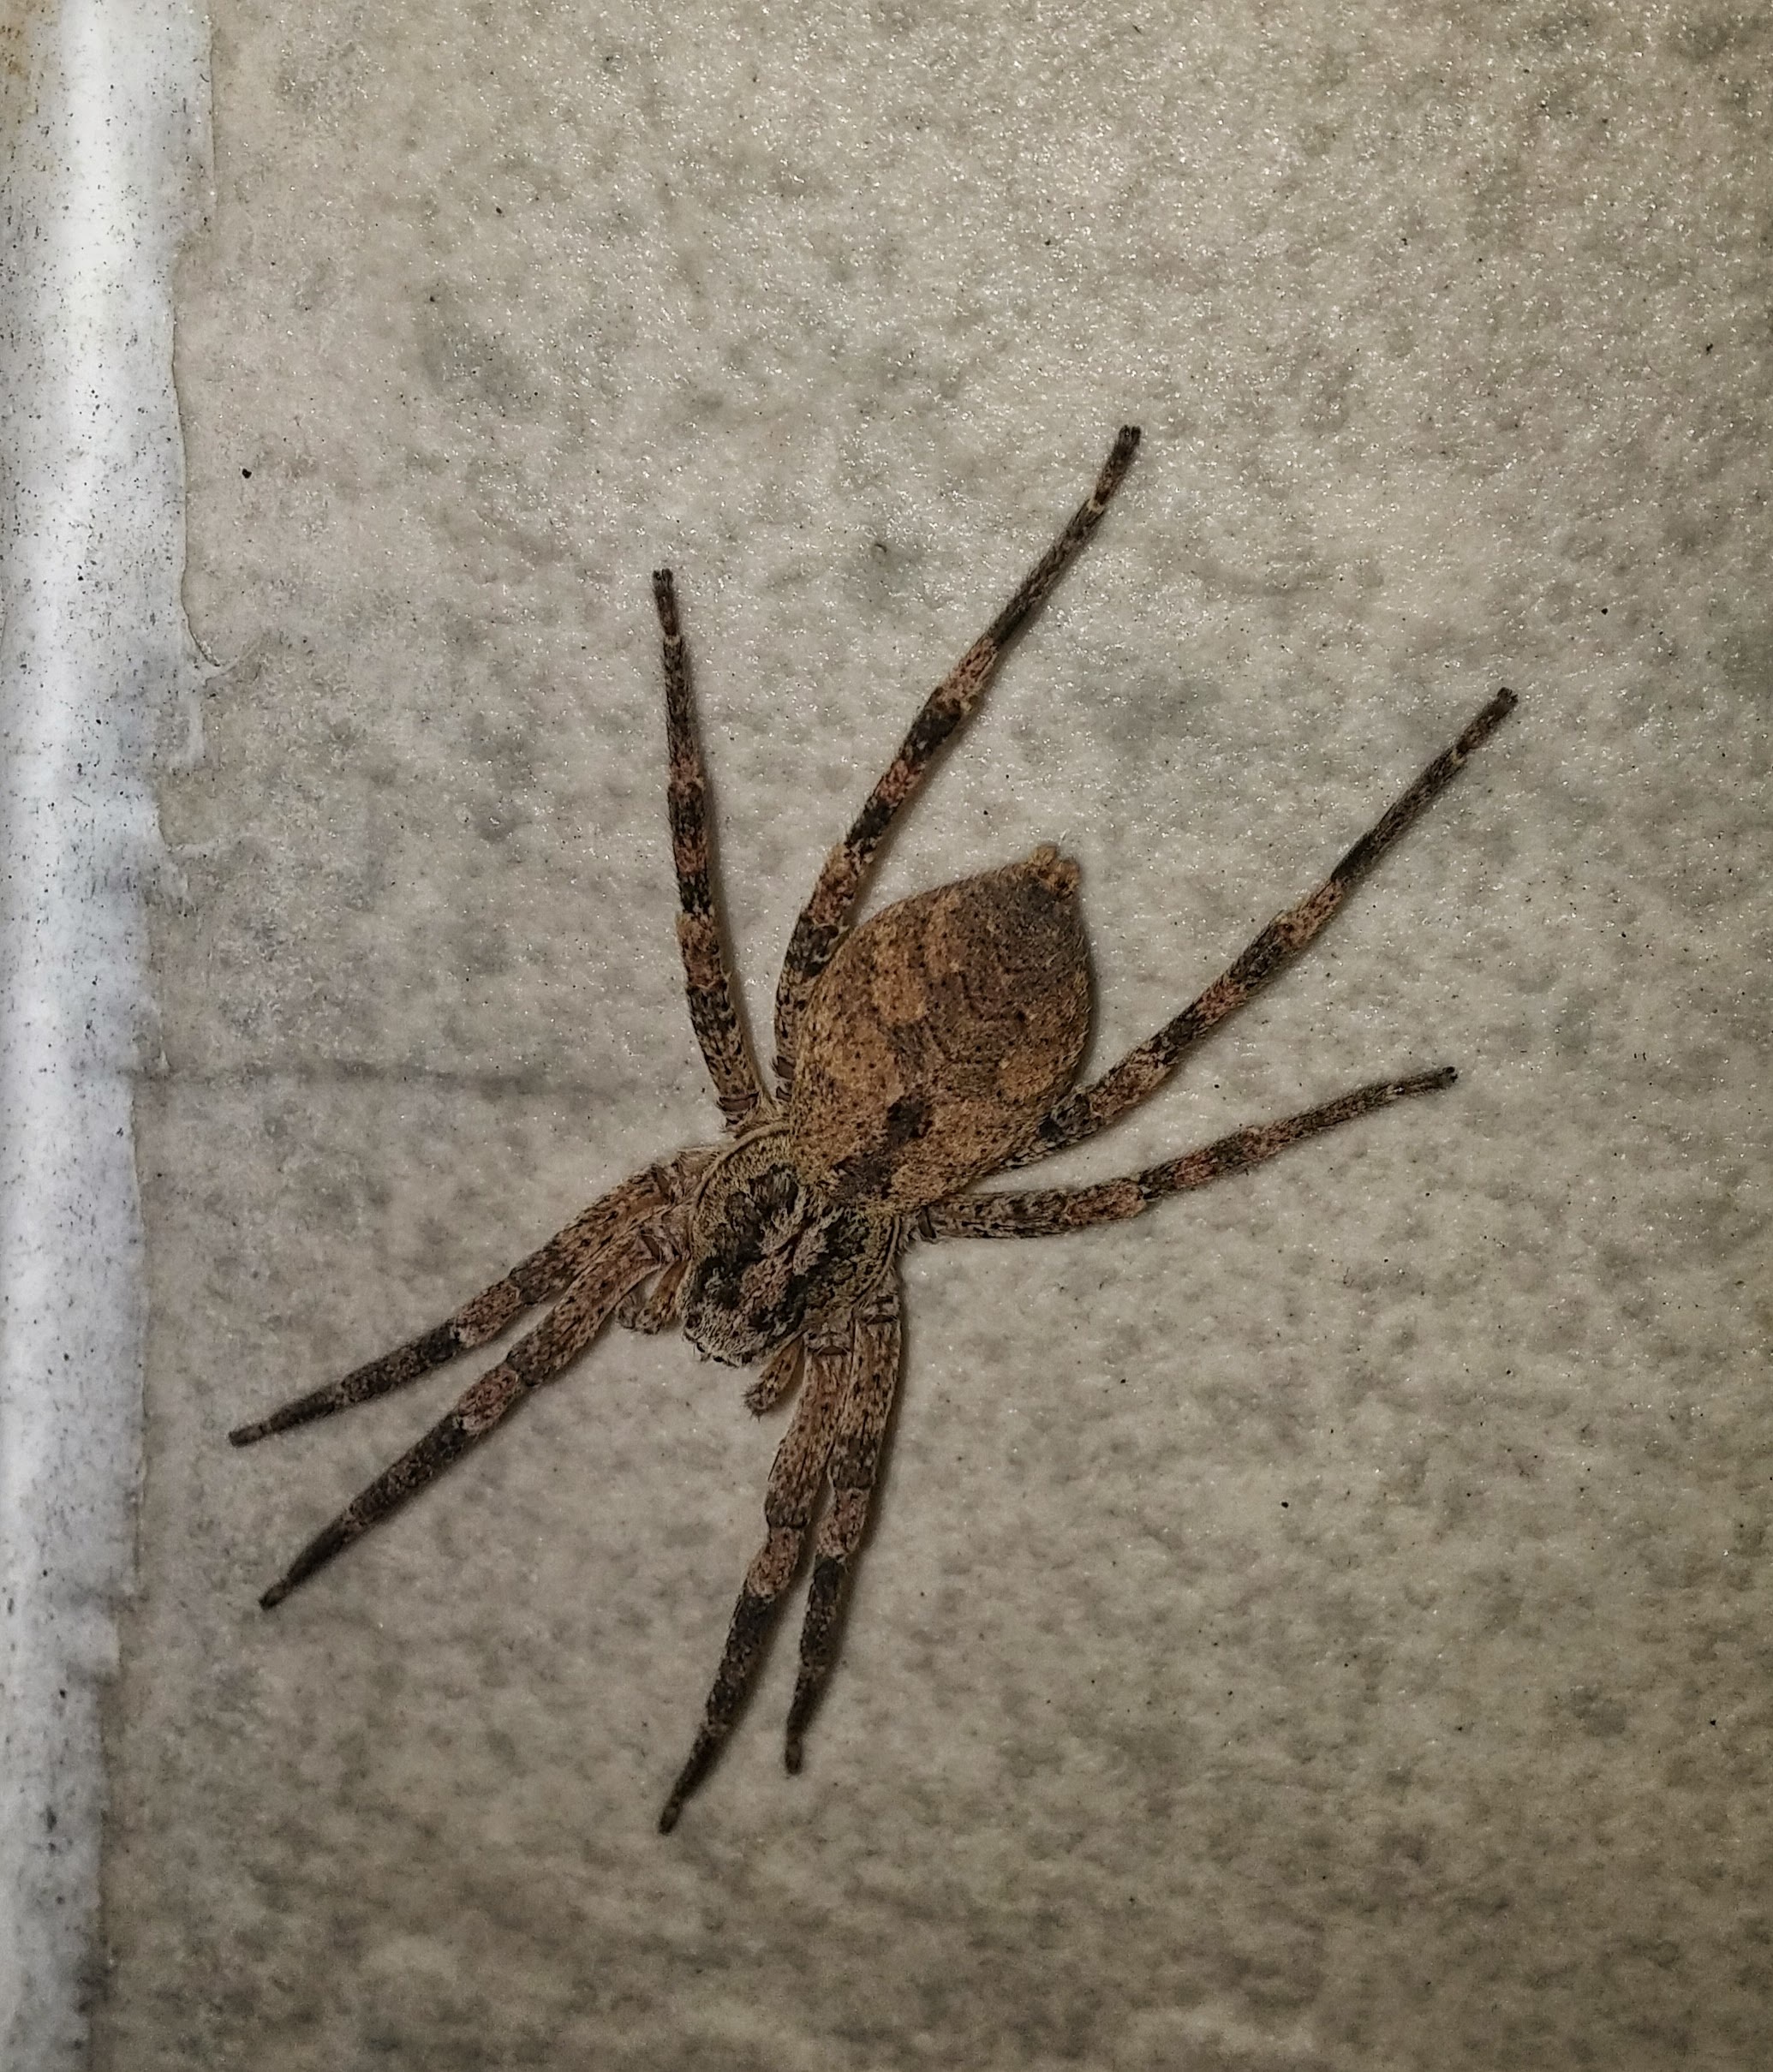
insect, predator, fauna, invertebrate, spider, arachnid, arthropod, wolf spider, fishing spider